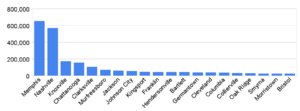
L'État américain du Tennessee compte 346 municipalités. Les villes du Tennessee ont en effet le statut de incorporated municipality, ou corporation municipale en français, une forme d'administration territoriale propre à l'Amérique du Nord et qui s'apparente au statut de municipalité en France. La corporation municipale s'oppose à la zone non incorporée, soit les parties d'un territoire qui ne font partie d'aucune municipalité. Selon le 22ᵉ recensement des États-Unis d'Amérique effectué en 2000, 3 159 375 personnes, soit 55,5 % de la population totale de l'État du Tennessee, résident dans des corporations municipales.